Battle of Château-Thierry (1814)

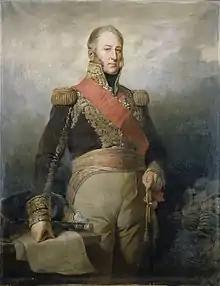
Édouard Mortier

Yorck ordered Jürgass to move 3,000 Reserve cavalry from the highway to the left flank to counter the French cavalry threat. They were joined by the Brandenberg Hussar Regiment under Friedrich von Sohr. Many of the Prussian cavalrymen were Landwehr - second class soldiers. Jürgass formed his horsemen in two ranks, with the Lithuanian and 1st West Prussian Dragoon Regiments in the first line. There was also a Russian dragoon regiment on hand. Defrance and Laferrière placed the Guard Dragoons in the first line and the Horse Grenadiers, cuirassiers, and horse carabiniers in the second line. As the Prussian front line charged, it was met with a volley of carbine fire from the dragoons. At the same time, the Brandenburg Dragoons charged the 10th Hussars and French dragoons routed the Russian dragoons. Soon there was a large cavalry melee near the Petite-Baloy farm.